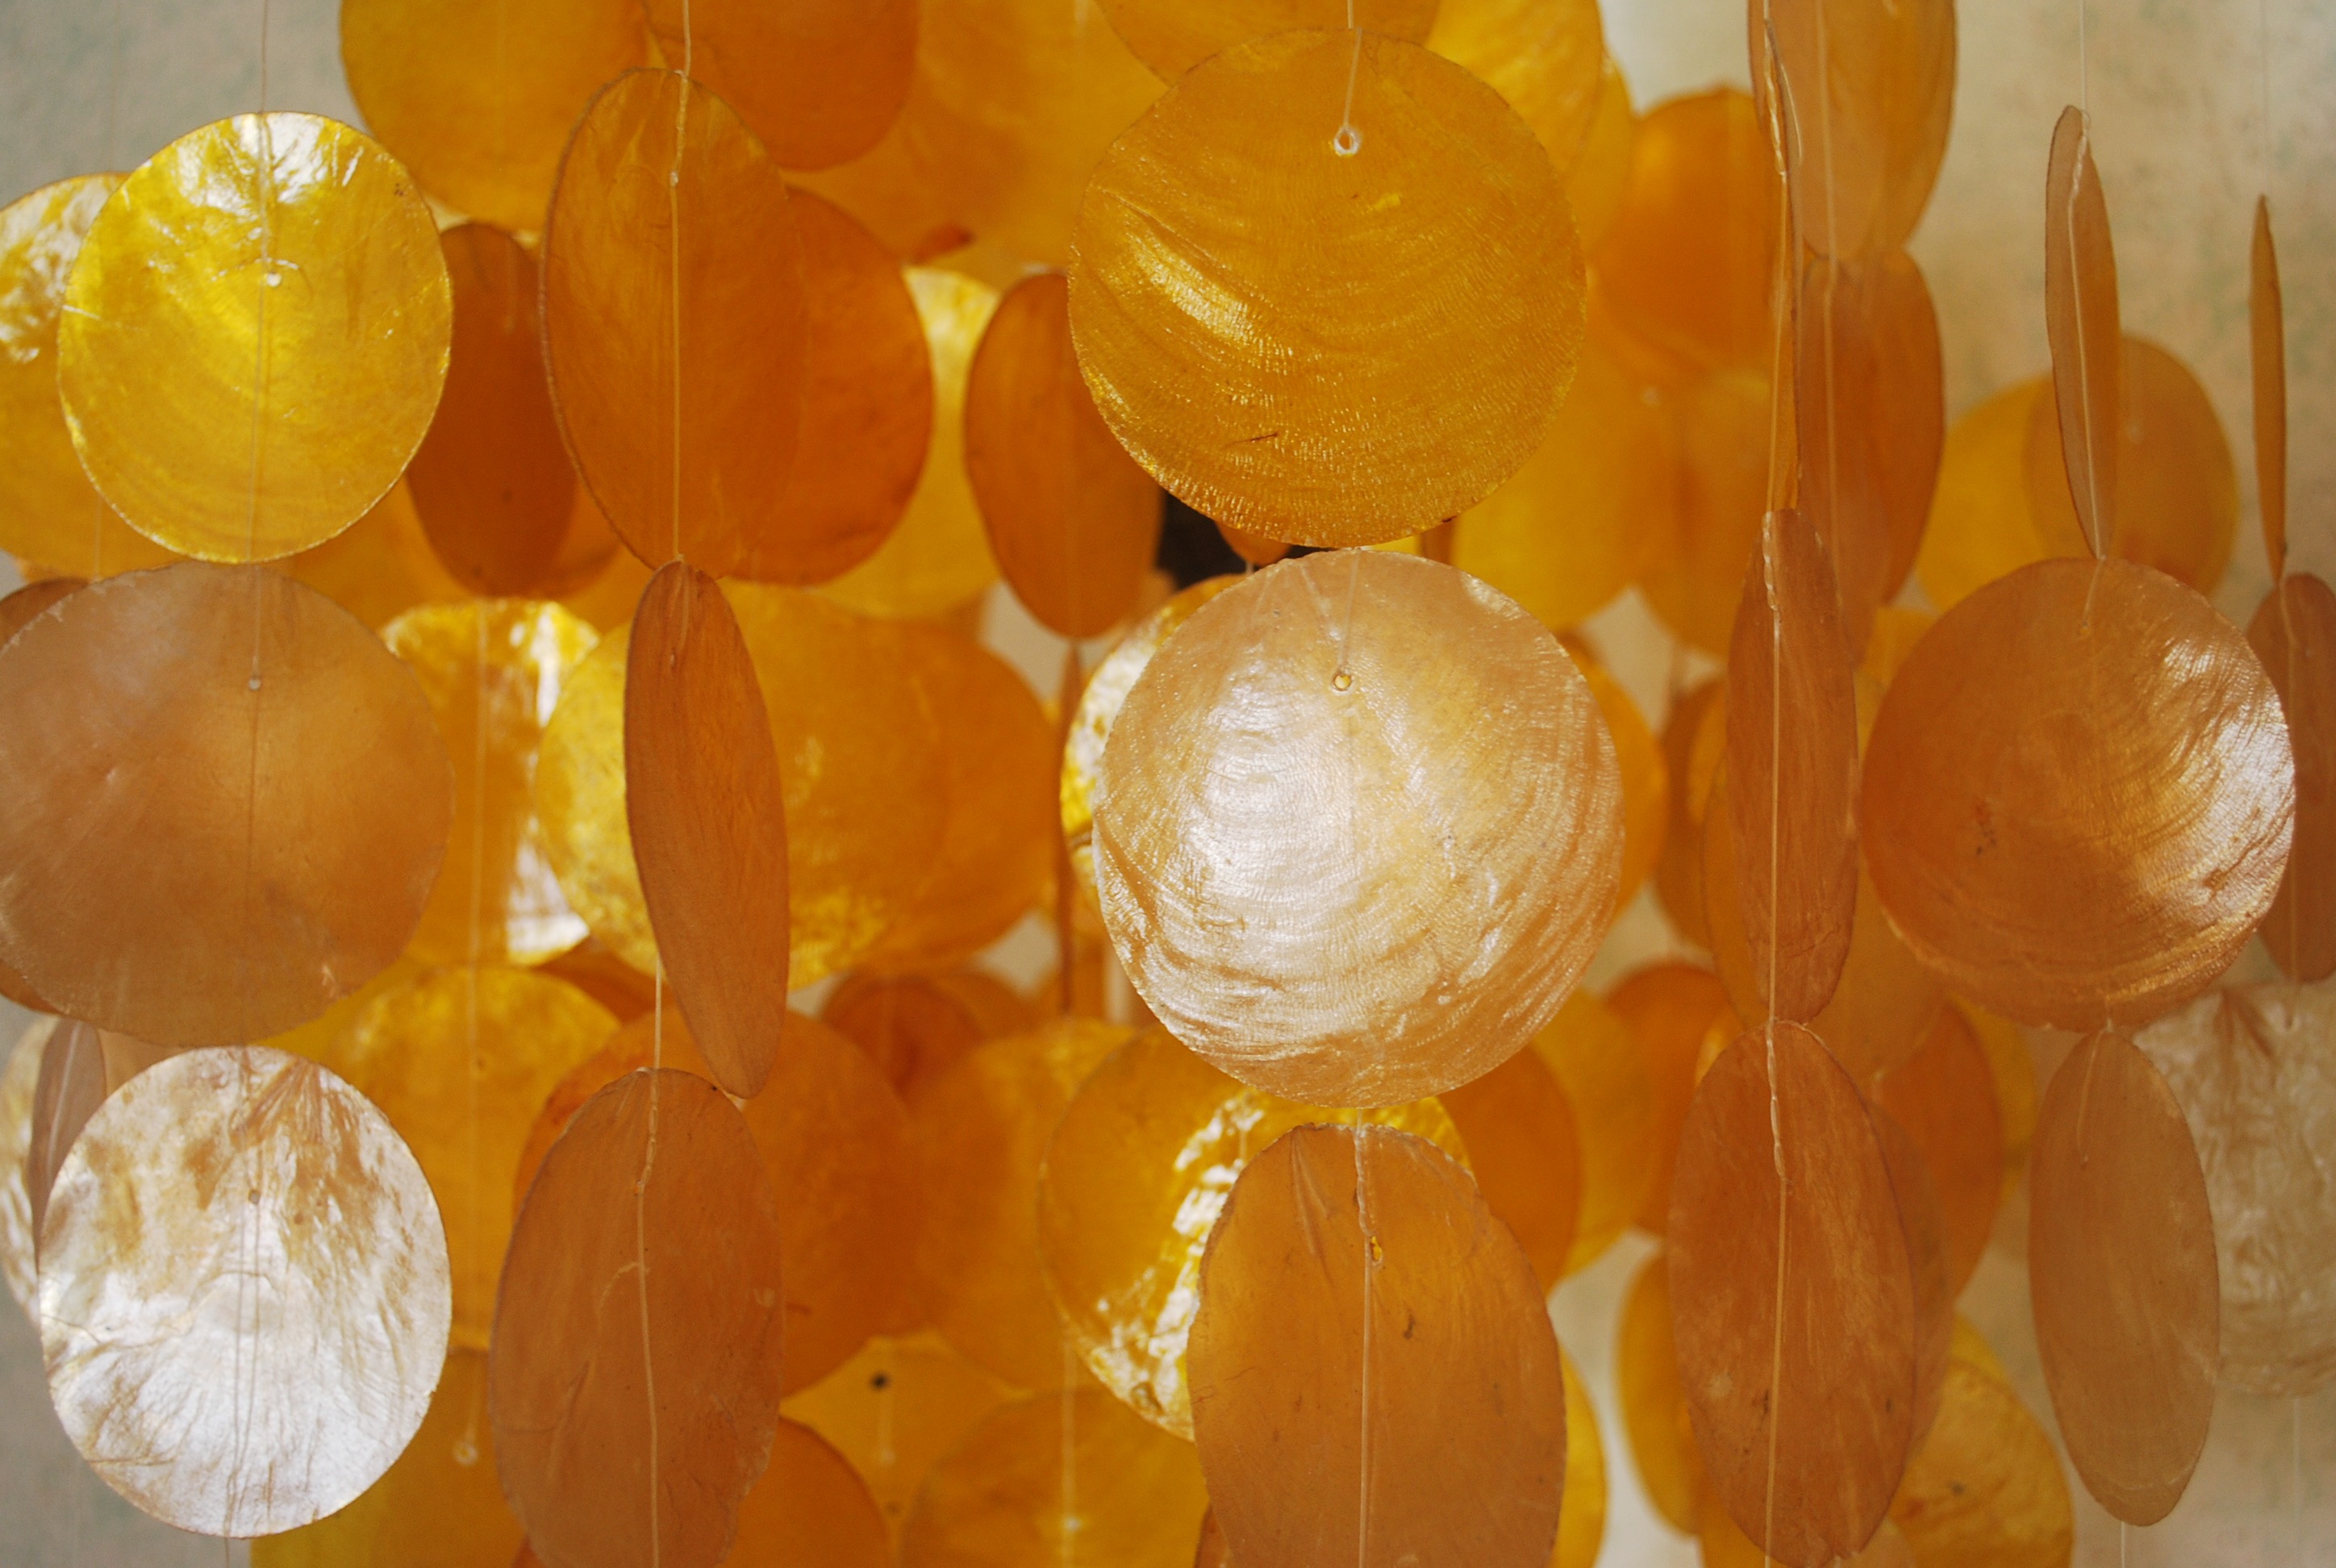
mobile, plant, fruit, ring, flower, petal, wind, orange, food, produce, yellow, jewel, gold, design, musical, tangerine, sound, clementine, hang, gem, classic, chime, windchime, links, chimes, citrus, harmony, macro photography, flowering plant, mandarin orange, land plant